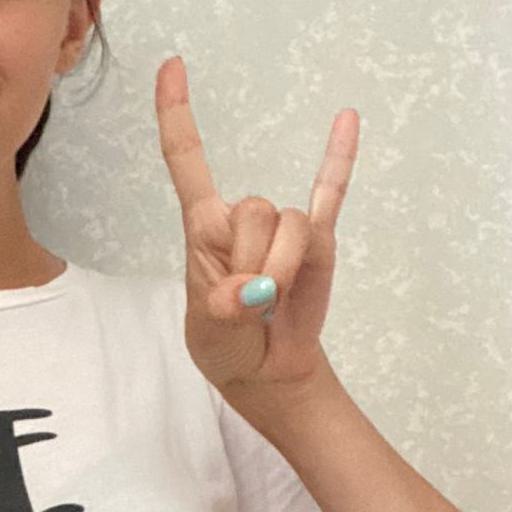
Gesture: rock